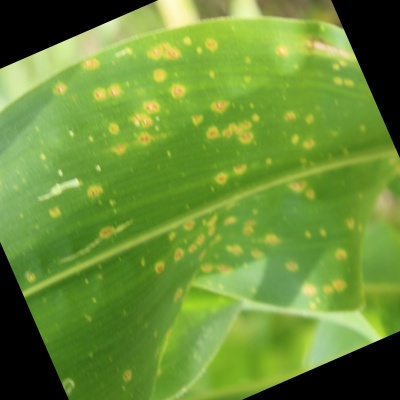
Label: Corn_(Maize)___Leaf_Spot